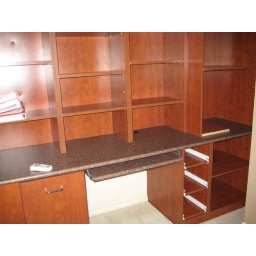
desk unit in the master bedroom closet